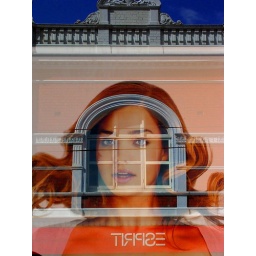
Reflection of a building facade in the shop window of Espirit, Melbourne